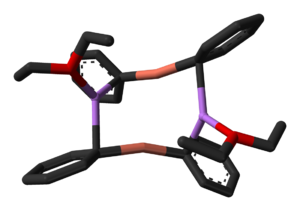
Un organocuprate est un composé organométallique contenant une liaison carbone-cuivre. Les organocuprates sont une importante classe de réactifs en chimie organique.
Les organocuprates lithiés, appelé aussi réactifs de Gilman du nom de leur découvreur, Henry Gilman, sont des réactifs constitués d'un diorganocuprate et de lithium, de formule générale R₂CuLi où R est un radical organique.